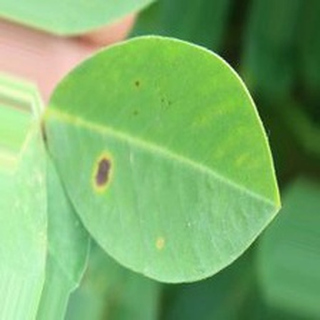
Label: groundnut_early_leaf_spot